Chuck Grassley

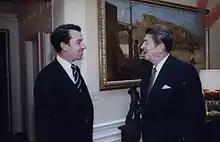
Grassley with President Ronald Reagan in 1981

In November 1981, Grassley was one of 32 senators to sign a letter to President Reagan supporting Director of the Office of Management and Budget David Stockman. In August 1982, while the Reagan administration tried persuading senators to approve legislation authorizing the creation of a radio station for broadcasting to Cuba, Grassley joined fellow Iowa senator Roger Jepsen and Edward Zorinsky in seeking an amendment to the bill barring the Reagan administration from operating Radio Marti on that frequency or other commercial AM frequencies.